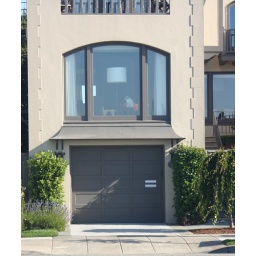
Riding along the beach, noticed this house across the street that had a cat in the window watching everything go by.